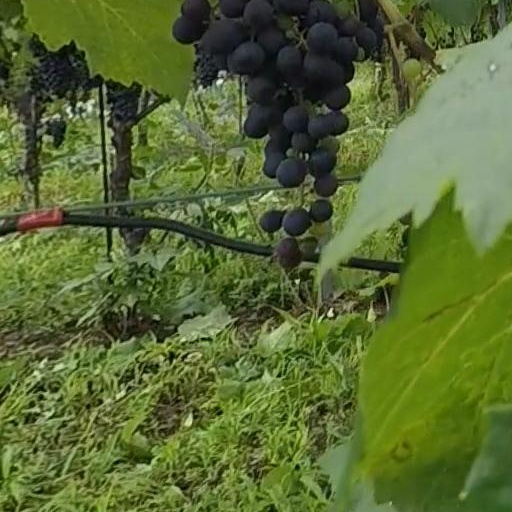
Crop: grape